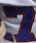
Number: 7